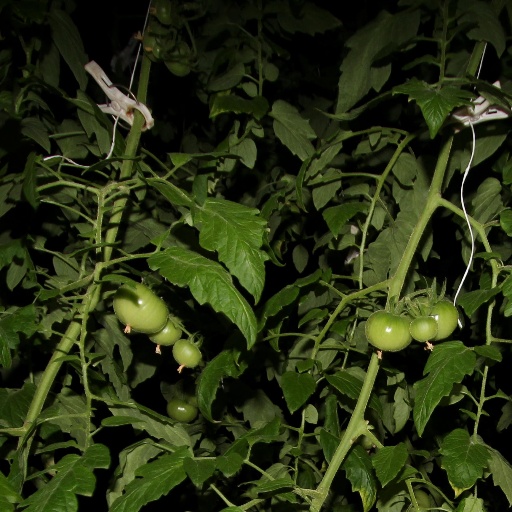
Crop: tomato